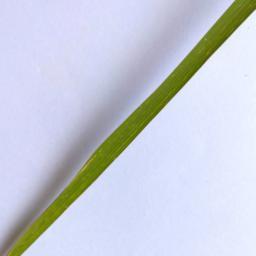
Label: Rice___Healthy